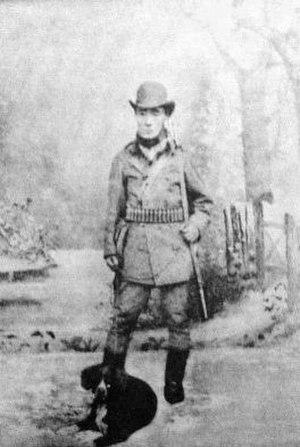
Tokugawa Yoshinobu était le quinzième et dernier shogun du shogunat Tokugawa du Japon. Il faisait partie d'un mouvement qui visait à réformer le shogunat vieillissant, mais en vain. Après avoir abdiqué ses pouvoirs à l'Empereur en octobre 1867, il prit sa retraite et se retira de la vie publique jusqu'à sa mort.